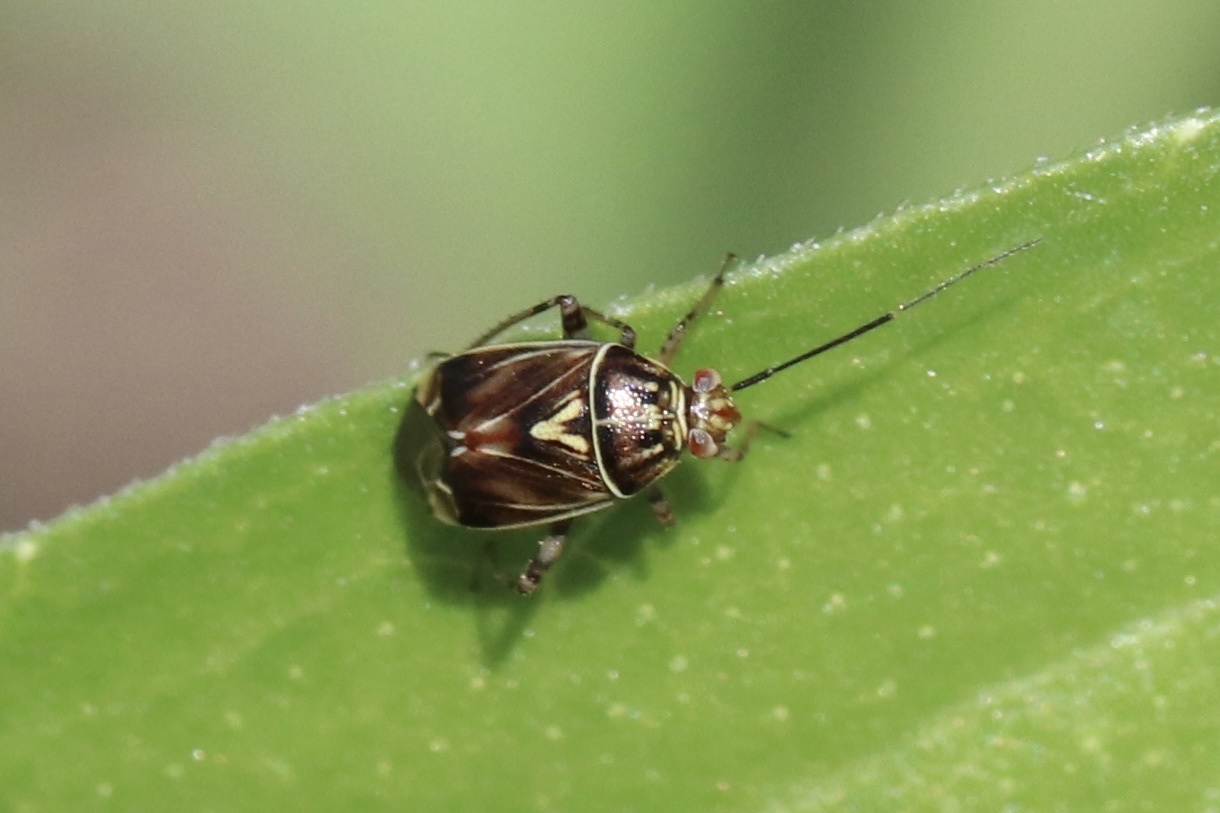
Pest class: lygus_bug